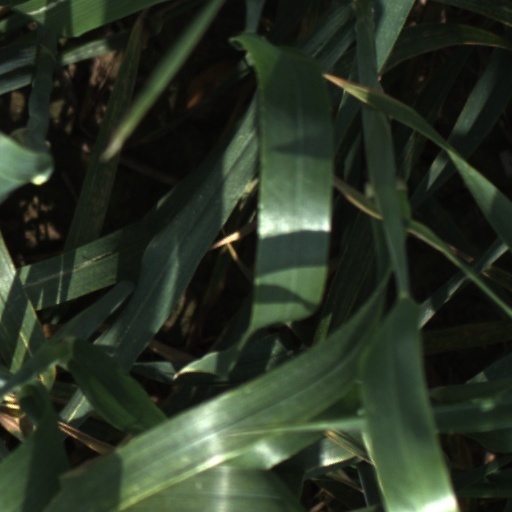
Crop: wheat